Custom and traditions in Azerbaijan

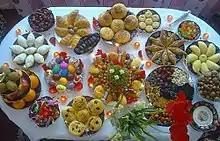
Holiday table on Nowruz

Symbolic characters of Nowruz are manifested by Kechel, Kosa, and Bahar gizi (Spring girl). Their meanings are: The period prior to Nowruz is embodied by Kechel as well as to indicate the renewal of nature, the fertility symbol is Kosa, while landscaping of nature is represented by Bahar gizi.